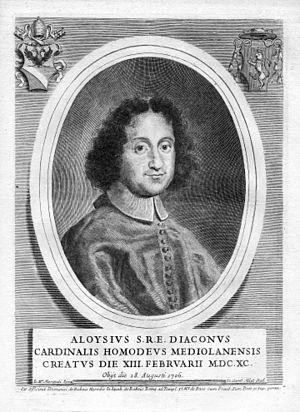
portrait gravé
Luigi Omodei est un cardinal italien du XVIIᵉ siècle et du début du XVIIIᵉ siècle.